Cross City Tunnel

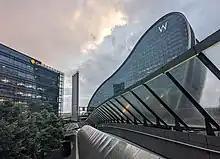
The W hotel (under construction in 2023) and the nearby Cross City Tunnel ventilation stack

The Cross City Tunnel is a twin-road tunnel tollway located in Sydney, New South Wales, Australia. The tunnel links Darling Harbour on the western fringe of the central business district to Rushcutters Bay in the Eastern Suburbs. Each of the twin tunnels has a different alignment, with the westbound tunnel running underneath William and Park streets and the eastbound tunnel running underneath Bathurst Street.